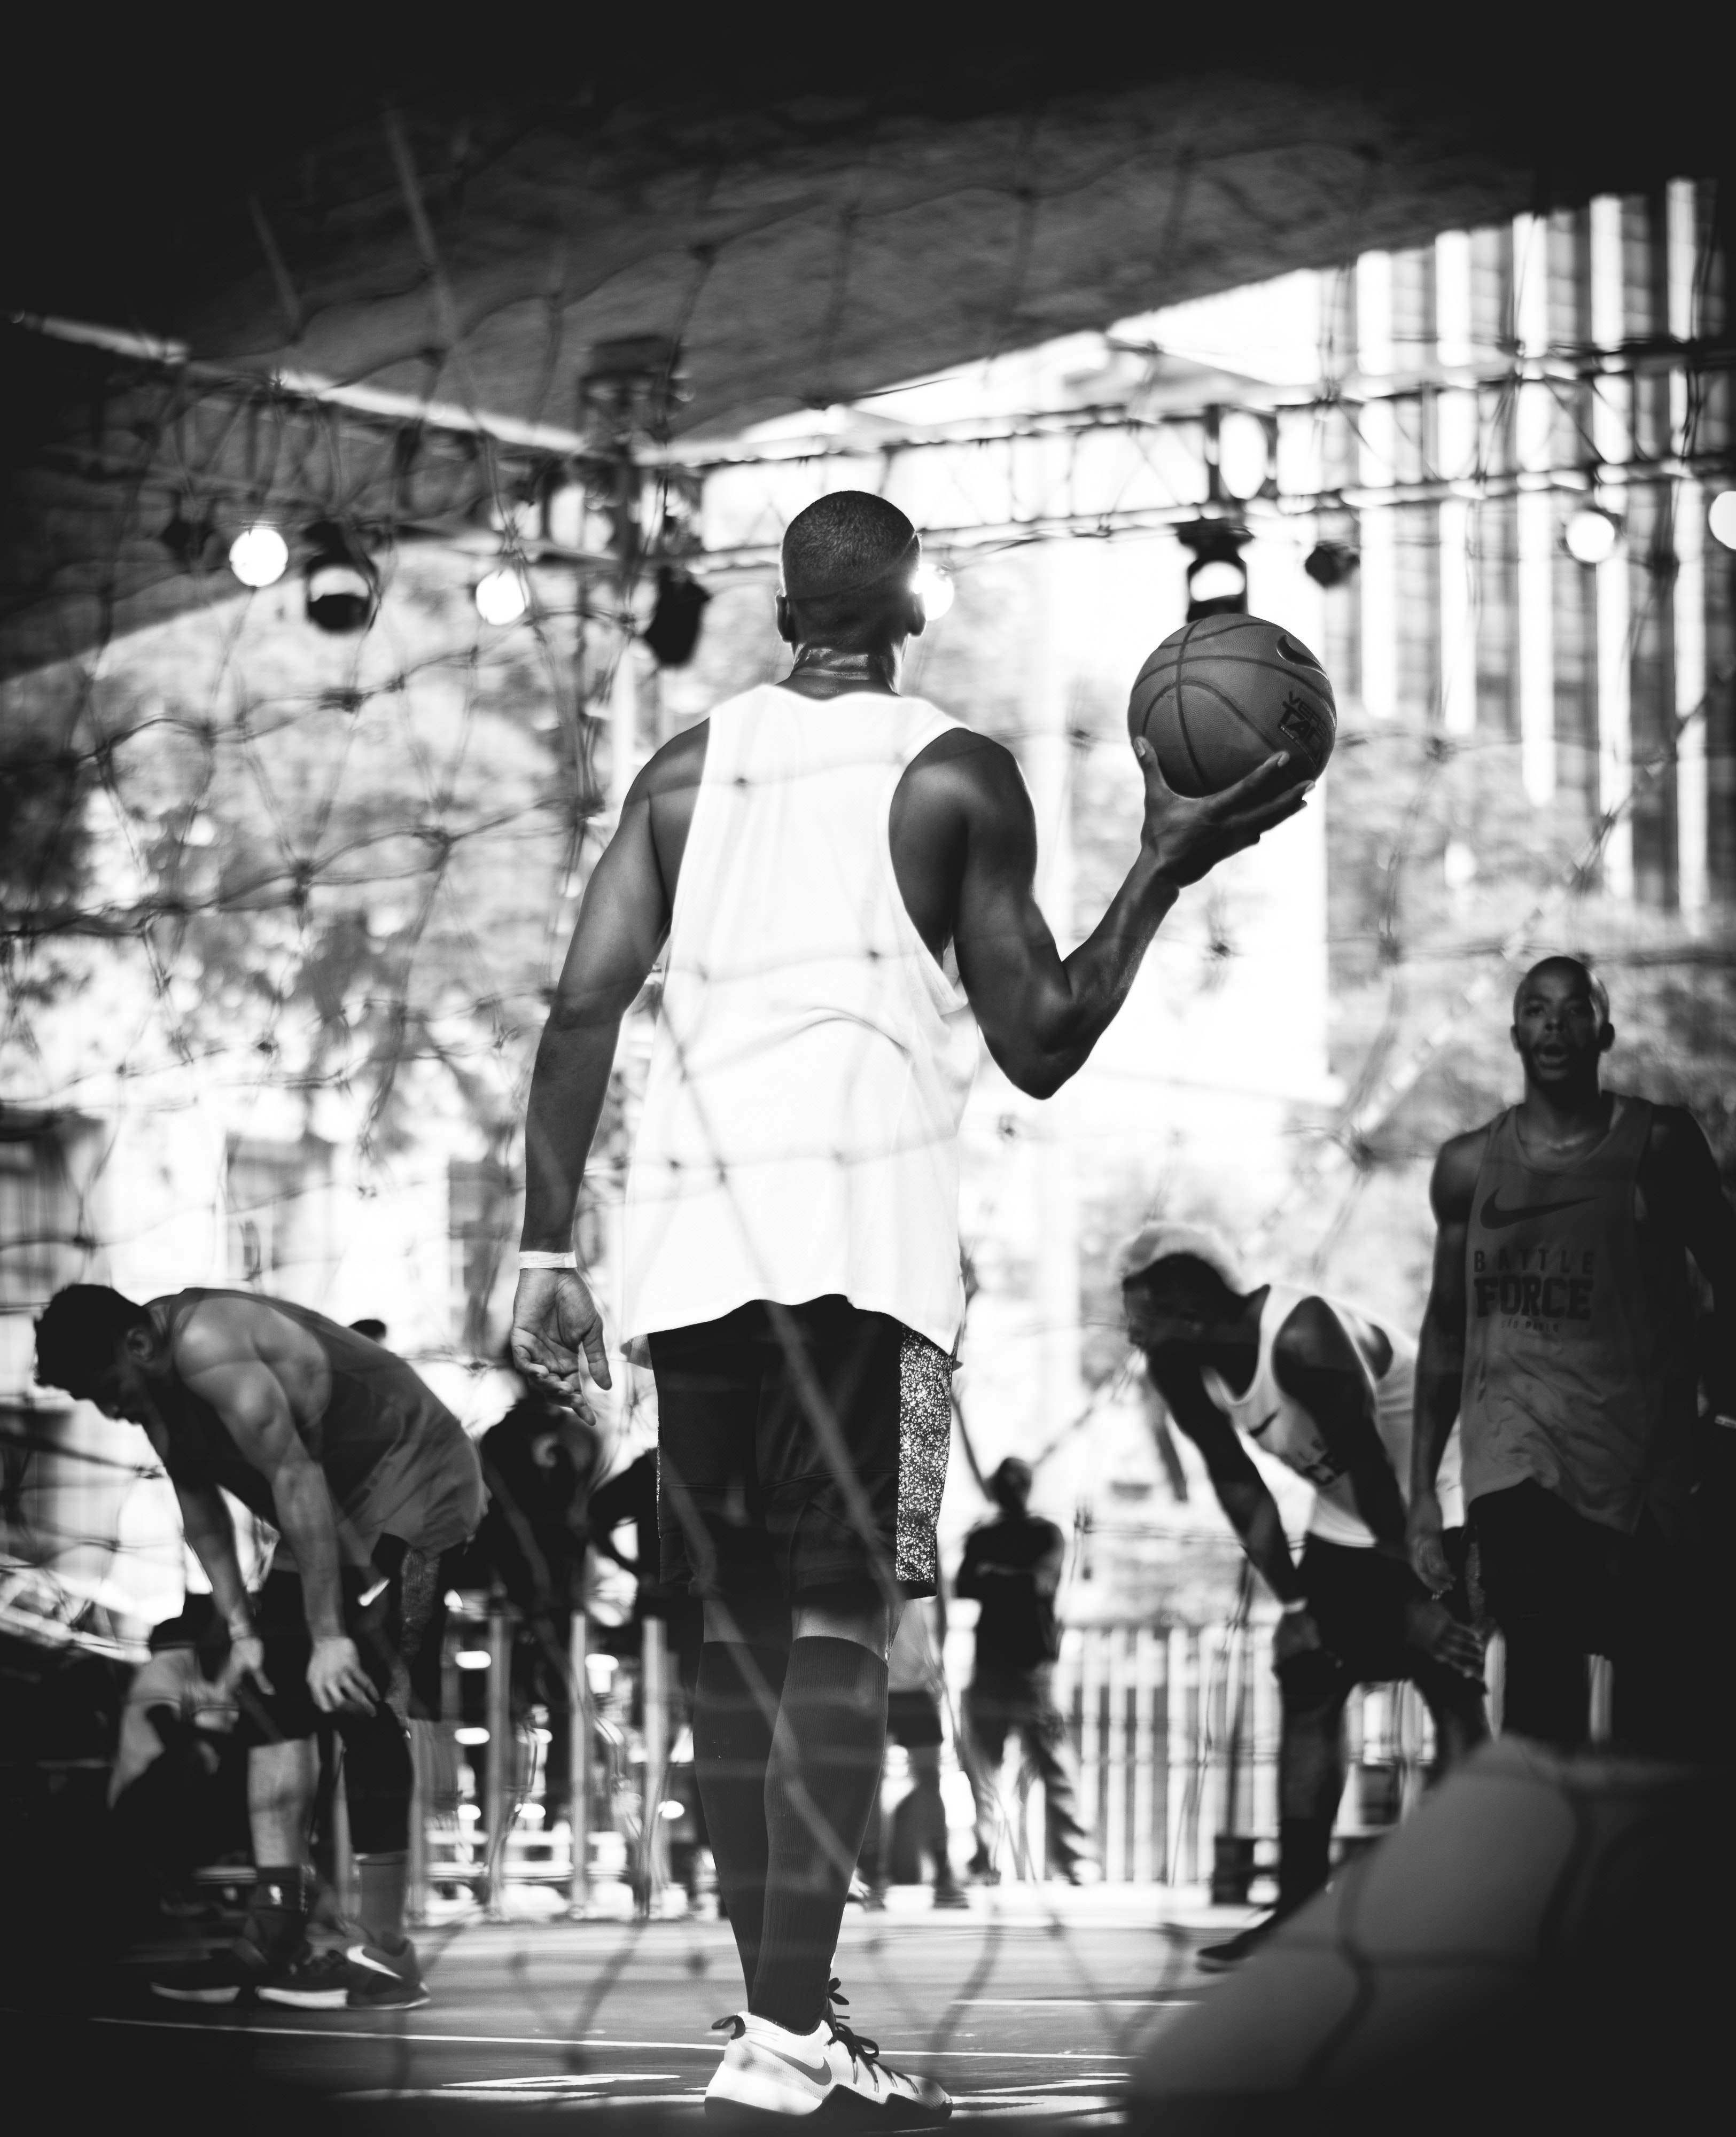
black and white, monochrome, standing, snapshot, monochrome photography, photography, style, street, crowd